Billy Joel

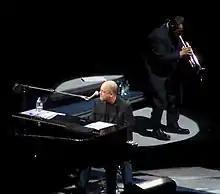
Joel at Madison Square Garden in June 2019

Joel's "Greatest Hits Volume III" yielded "To Make You Feel My Love" (a Bob Dylan cover) and "Hey Girl". During his Central Park concert in 1997, Joel performed with Garth Brooks, who had reached No. 1 on "Billboard" country charts in 1991 with a recording of the song "Shameless" from Joel's 1989 album. Joel was inducted into the Rock 'n Roll Hall of Fame in 1999. Ray Charles made the induction speech and mentioned the duet Joel wrote for the two of them, "Baby Grand" (a track on Joel's album "The Bridge" released in 1986).